Chateau de Mores

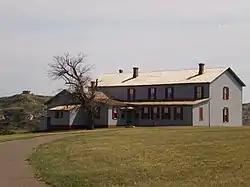
Chateau De Mores

The Chateau de Mores in Medora, North Dakota, United States, is a historic home built by the Marquis de Mores in 1883 as a hunting lodge and summer home for his family and guests. The home is now part of the Chateau de Mores State Historic Site, which also includes Chimney Park and de Mores Memorial Park.